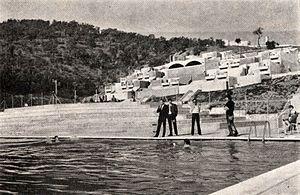
Vue de deux hameaux du village de vacances CCE Air France Le Graffionier à Gassin en 1971 depuis la piscine
Le Graffionier est un village de vacances créé et détenu par le comité central d'entreprise d'Air France à Gassin.